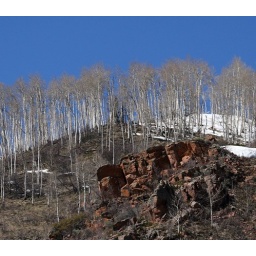
the aspens looked really cool against the blue sky but hard to capture on 'film'